Ryan J. Bell

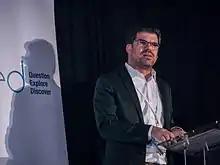
Bell speaking at QED Conference in Manchester, UK in 2015

Ryan J. Bell (born September 26, 1971) is an American former Seventh-day Adventist pastor who became an atheist after spending a "year without God" as an experiment. He has publicly spoken about his experiences before, during, and after this year, and he wrote about it in his blog "Year Without God" (later hosted by Patheos). He is a regular contributor at "The Huffington Post" and, in August 2015, he launched a new blog and podcast "Life After God." He currently serves as the National Organizing Manager for the Secular Student Alliance and as the Humanist Chaplain at the University of Southern California.